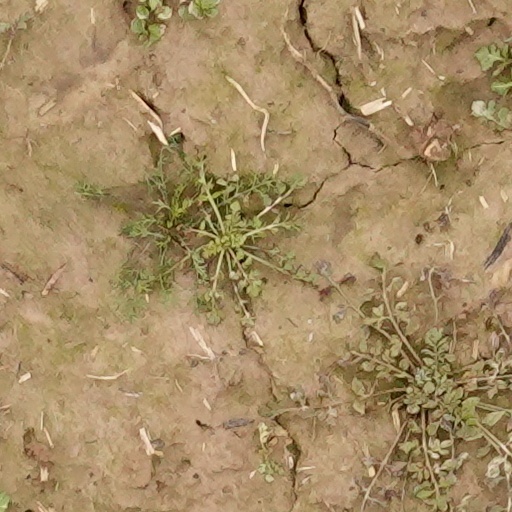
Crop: wheat